Sperm chemotaxis

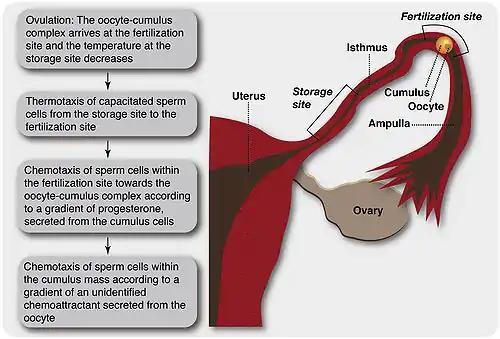
A simplified scheme describing the suggested sequence of sperm guidance events in mammals (Michael Eisenbach, Weizmann Institute of Science, 2009)

Following the findings that human spermatozoa accumulate in follicular fluid and that there is a remarkable correlation between this in vitro accumulation and oocyte fertilization, chemotaxis was substantiated as the cause of this accumulation. Sperm chemotaxis was later also demonstrated in mice and rabbits. In addition, sperm accumulation in follicular fluid (but without substantiating that it truly reflects chemotaxis) was demonstrated in horses and pigs. A key feature of sperm chemotaxis in humans is that this process is restricted to capacitated cells — the only cells that possess the ability to penetrate the oocyte and fertilize it. This raised the possibility that, in mammals, chemotaxis is not solely a guidance mechanism but it is also a mechanism of sperm selection. Importantly, the fraction of capacitated (and, hence, chemotactically responsive) spermatozoa is low (~10% in humans), the life span of the capacitated/chemotactic state is short (1–4 hours in humans), a spermatozoon can be at this state only once in its lifetime, and sperm individuals become capacitated/chemotactic at different time points, resulting in continuous replacement of capacitated/chemotactic cells within the sperm population, i.e., prolonged availability of capacitated cells. These sperm features raised the possibility that prolonging the time period, during which capacitated spermatozoa can be found in the female genital tract, is a mechanism, evolved in humans, to compensate for the lack of coordination between insemination and ovulation.